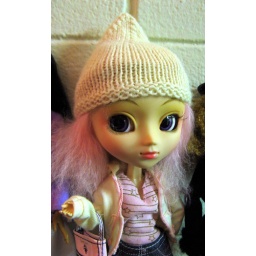
I got this super cute knit hat at a thrift store in Gainesville, FL for my Pullip Michiko.